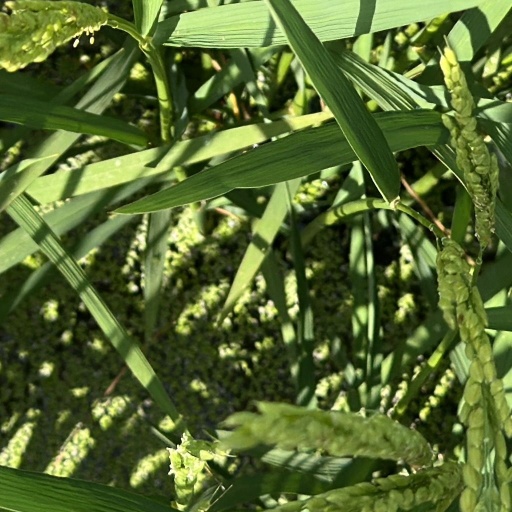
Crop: rice